Ivan Strinić

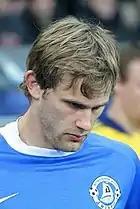
Strinić playing for Dnipro Dnipropetrovsk in 2011

On 27 January 2011, Strinić signed with Dnipro Dnipropetrovsk for reported fee of 4 million euro. Strinić made his debut for Dnipro in a league match against Tavriya Simferopol in a 2–2 draw with the left back scoring a stunning goal. He made five other appearances that season in a slow start to his Dnipro career.